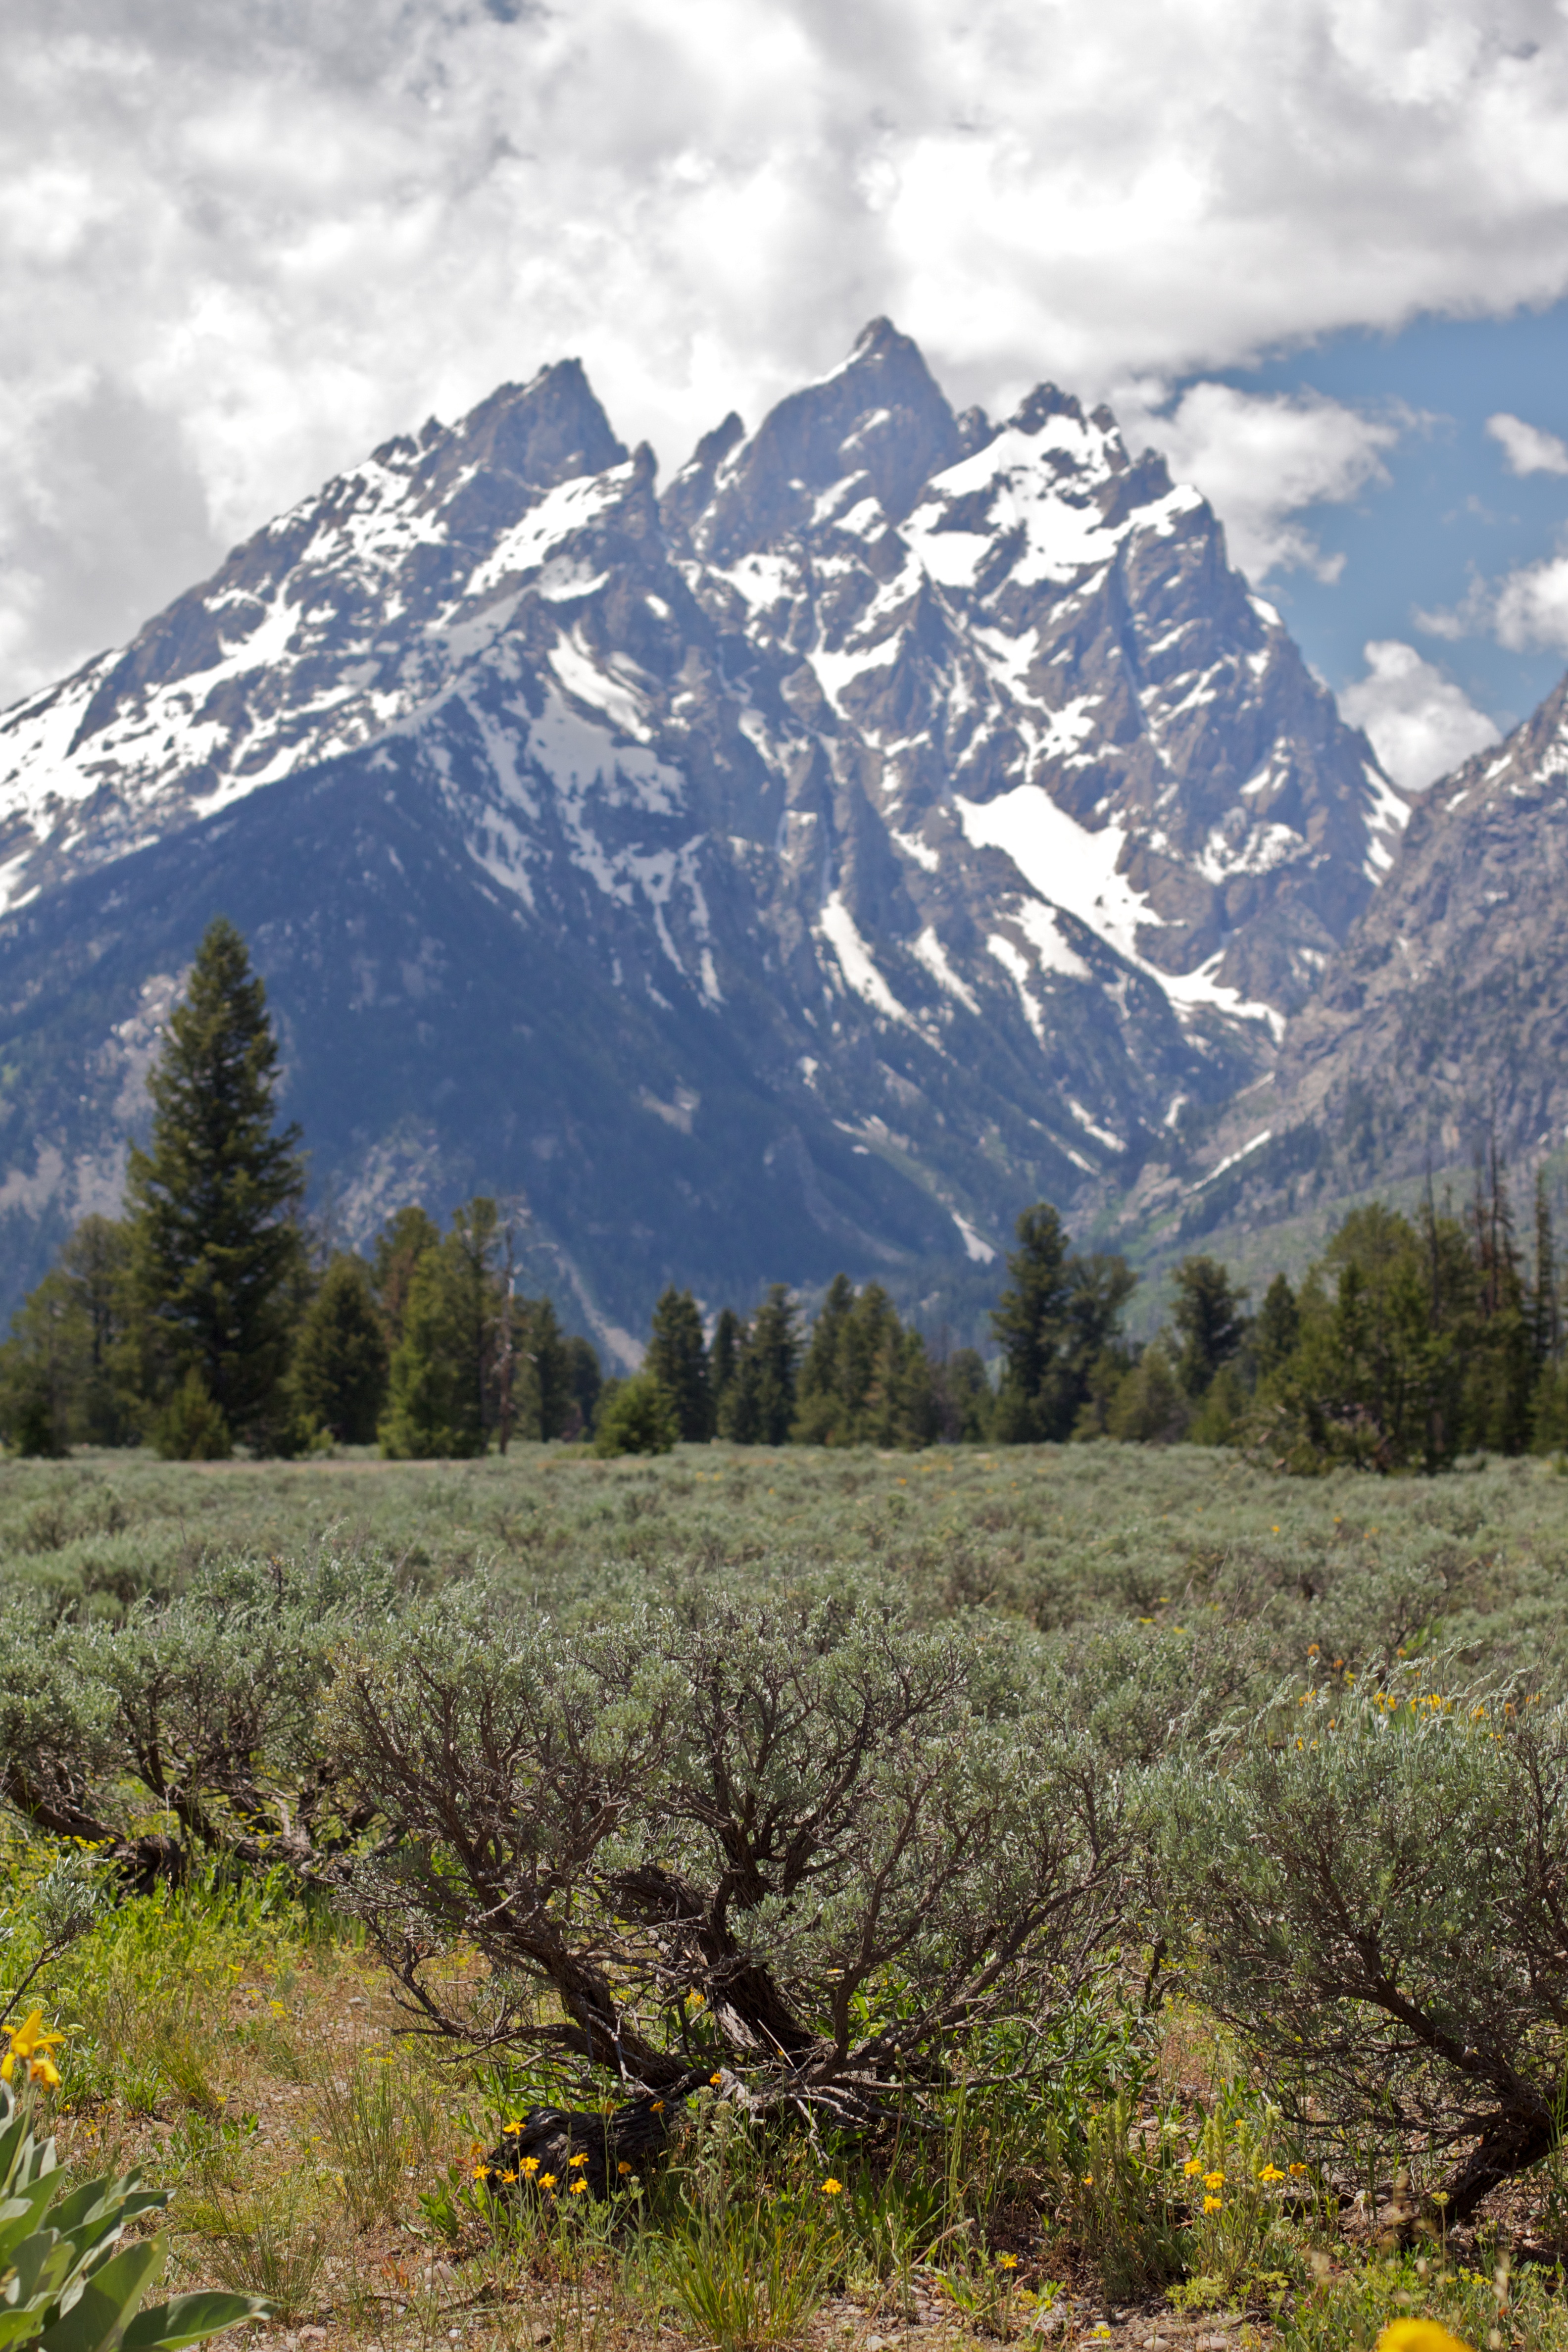
landscape, tree, nature, wilderness, mountain, meadow, flower, adventure, valley, mountain range, ridge, alps, plateau, fell, odyssey, wyoming, ecosystem, landform, mountain pass, geographical feature, mountainous landforms